Fadwa Souleimane

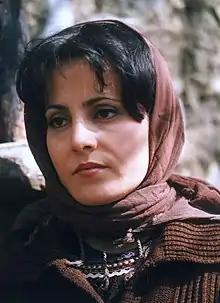
Fadwa Suleiman in 2003

Born in Aleppo, Suleiman moved to the capital Damascus to pursue an acting career where she performed in numerous plays, "Maria's Voice" and "Media", and in at least a dozen TV shows, including in "The Diary of Abou Antar" and "Little Ladies". She also played an art teacher at an orphanage in "Small Hearts," a television series that helped raise awareness about human organ trafficking and was broadcast by several Arab channels. She also acted in an Arabic adaptation of Henrik Ibsen's ""A Doll's House"" at the Qabbani theater in Damascus.